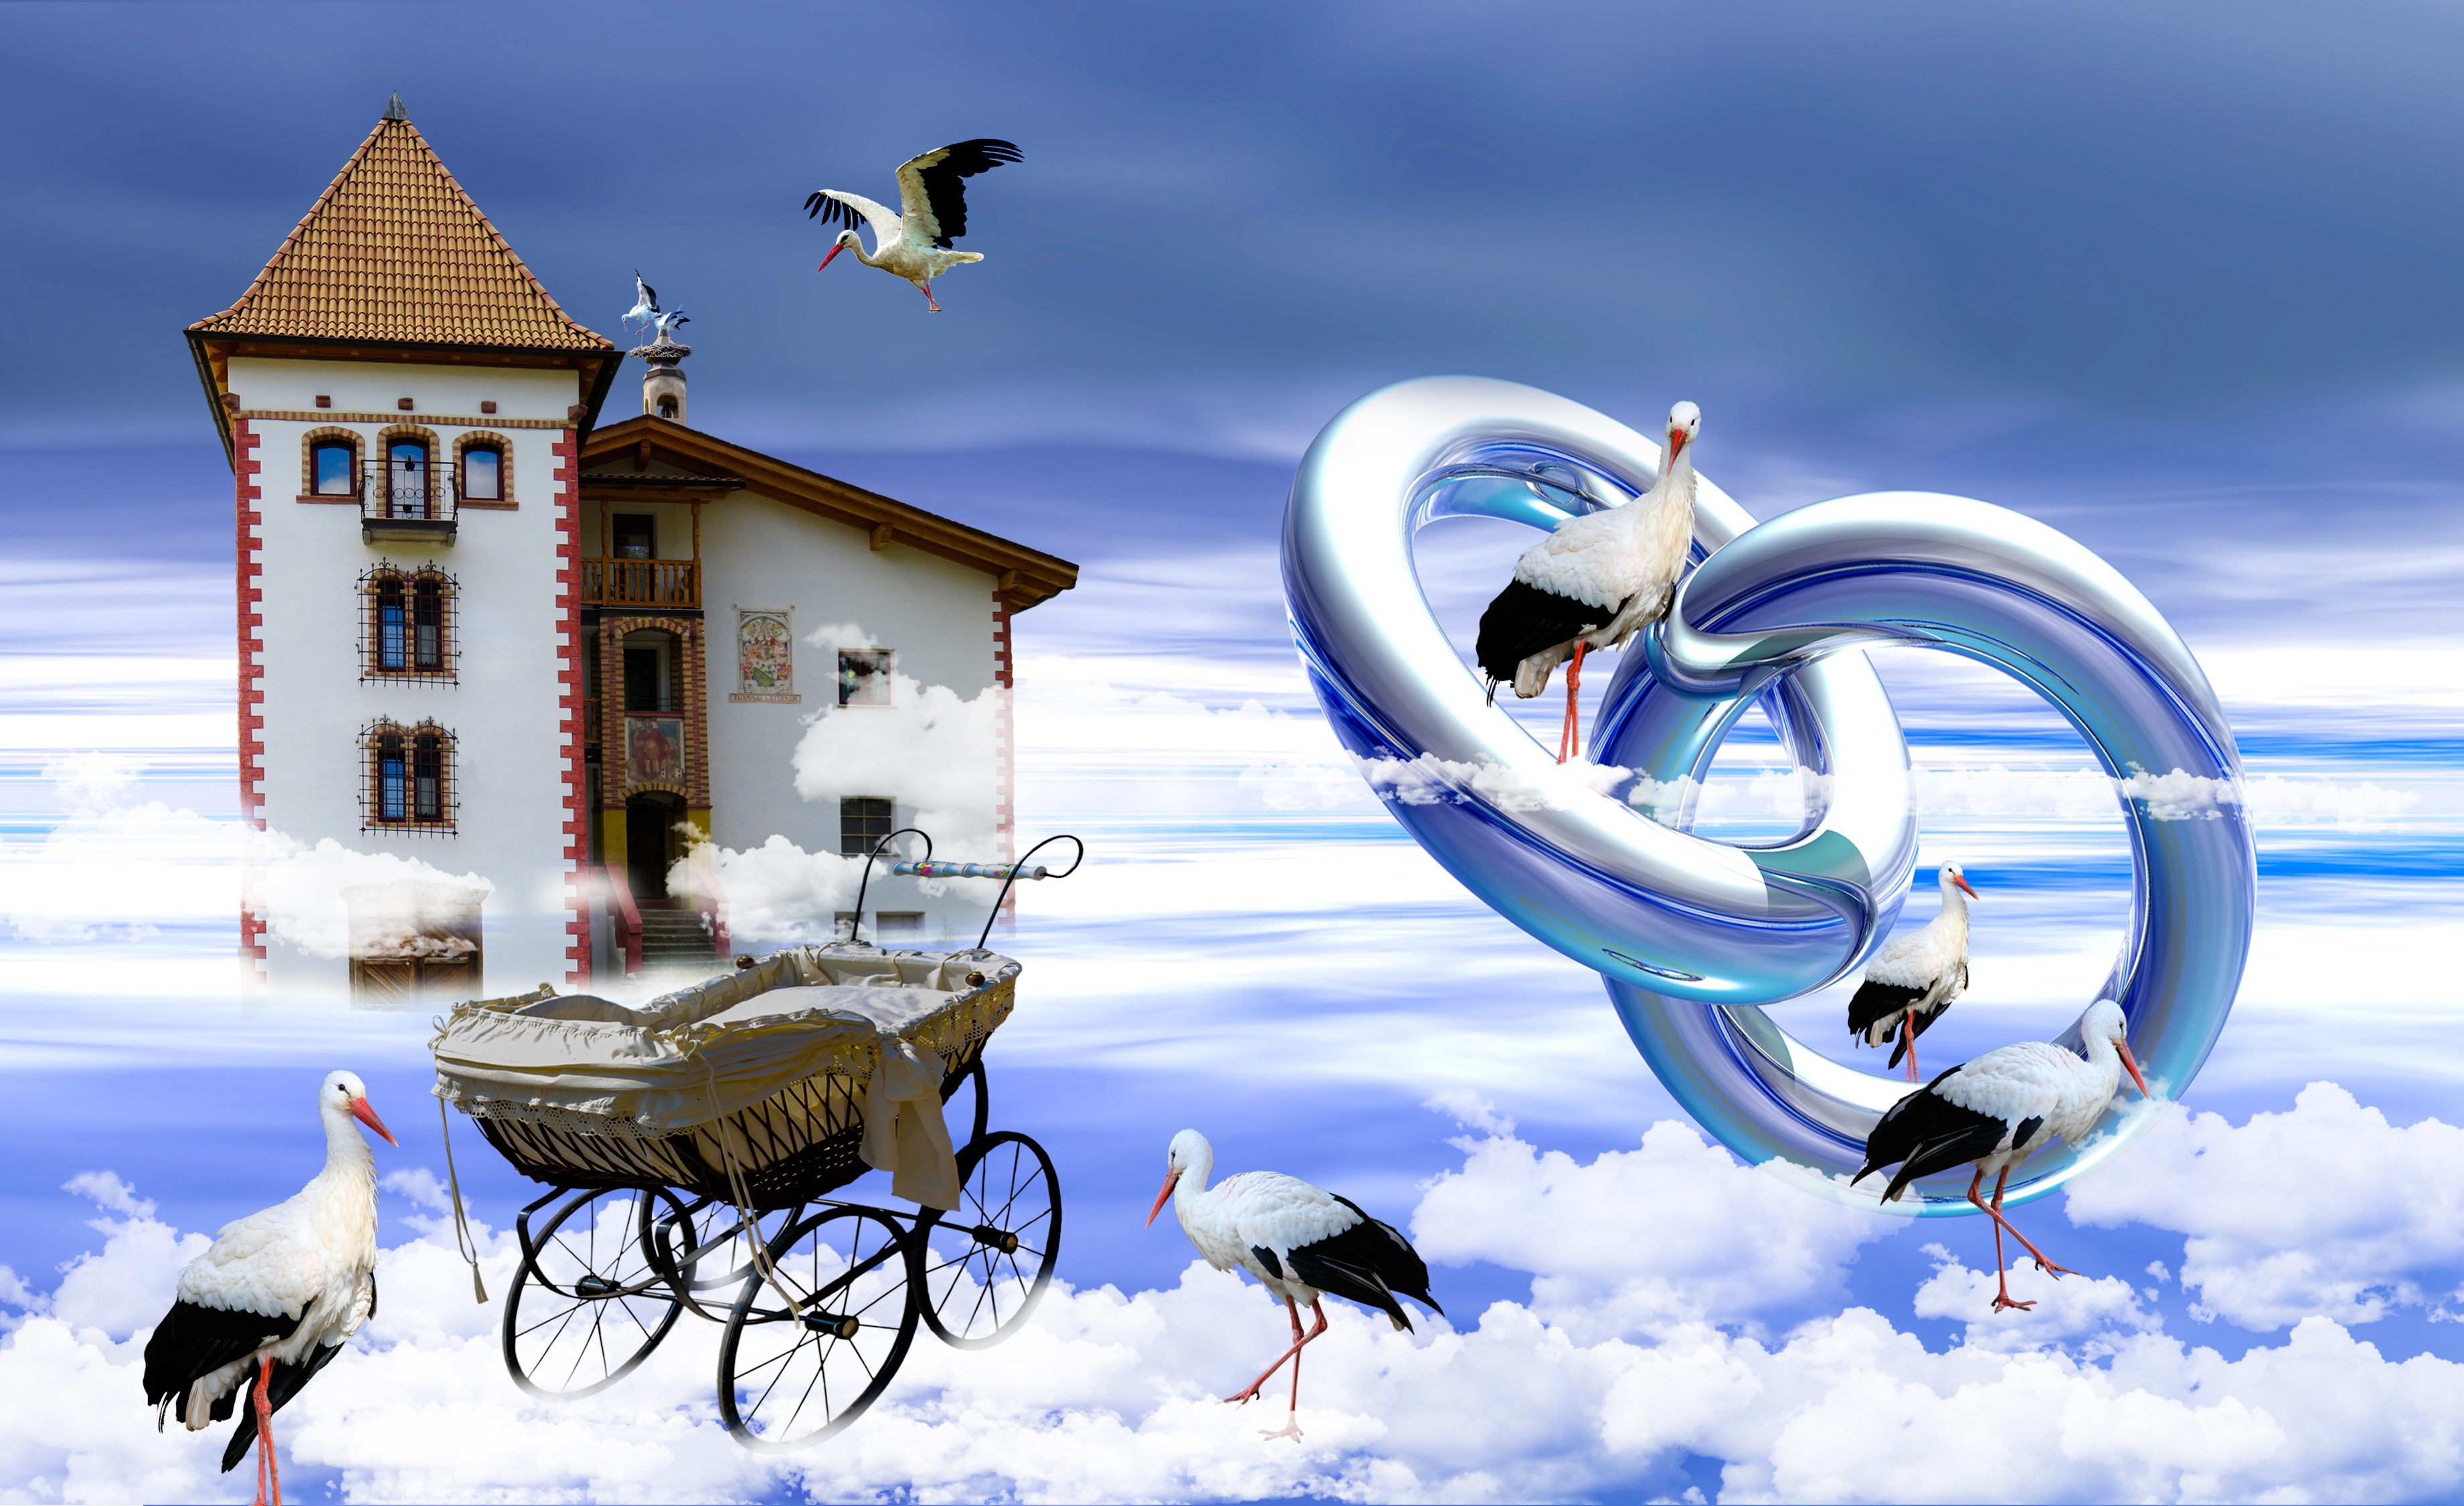
snow, winter, sky, fly, young, vehicle, castle, blue, wedding, marriage, baby, stork, clouds, children, dream, illustration, happy, rings, luck, greeting, greeting card, marry, forward, baptism, wedding rings, house construction, baby carriage, children's day, above the clouds, image overlay, pipe dream, computer wallpaper